Thunder (dog)

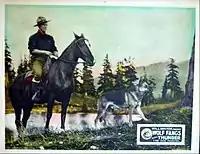
Lobby card for Thunder's final film, "Wolf Fangs" (1927)

While Gotham produced most of Thunder's films, Fox developed two of his last three pictures: "Wings of the Storm", released in November 1926, and "Wolf Fangs", his final film, released a year later. Thunder still impressed theatergoers in his farewell performance in "Wolf Fangs". The "St. Petersburg Times" summarized the 1927 film as a "novel situation of a puppy lost among the wolves and raised as one of their pack." The Florida newspaper's reviewer marveled again how the dog exhibited "almost human intelligence" and "amazes every member of the audience" with his stunts. "Wolf Fangs" also includes the fourth and final appearance of Thunder's "beautiful mate" White Fawn.